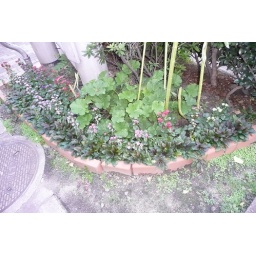
Colourful flowers next to bus stop near Nijo Castle